Cetaceans of the Caribbean

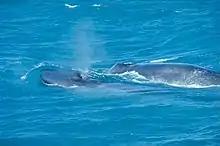
Blue whale with calf off the coast of Iceland

The blue whale is the largest living animal in the world in the present epoch. Its summer range extends from the east of Canada to Svalbard, and this range is potentially occupied by two separate groups. Like other rorquals, blue whales appear to migrate further south during the winter. However, little is known about their distribution at this time of the year. Although there have been a few sightings (stranded individuals in the Gulf of Mexico, Panama Canal in 1922) and acoustic recordings south of Bermuda, it would seem that these are rare events and that blue whale breeding areas are more likely to be located off the eastern coast of the United States.